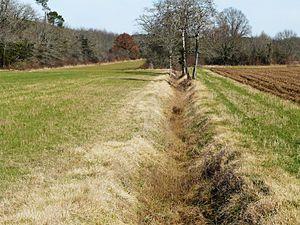
Le cours asséché de la Beauronne vu depuis la route départementale 74, Ligueux, Dordogne, France
La Beauronne, ou Beauronne de Chancelade, est un ruisseau français du département de la Dordogne, affluent de l'Isle, donc sous-affluent de la Dordogne.
Ligueux est une ancienne commune française située dans le département de la Dordogne.